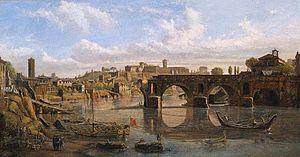
Le pont Æmilius ou Ponte Rotto est le plus vieux pont en pierre de Rome. Il franchissait le Tibre en aval de l'île Tibérine, un peu plus au nord de l'emplacement du premier pont de Rome, le pont Sublicius. Il reliait le Forum Boarium au Trastevere et à la Via Aurelia.
Un pont à voûtes en maçonnerie habituellement appelé pont en maçonnerie ou pont en pierre ou pont voûté, désigne une technique de fabrication des ponts, mais constitue surtout une des grandes familles de ponts qui a été mise en œuvre de l’Antiquité jusqu’au début du XXᵉ siècle.